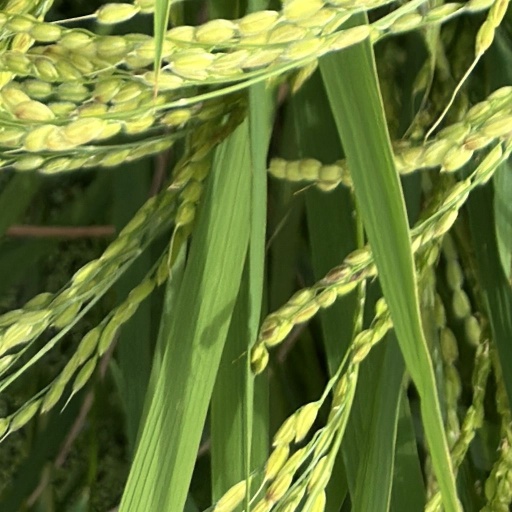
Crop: rice